Ravenna Kibbutz

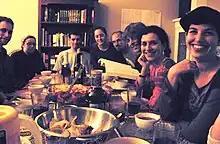
Community members enjoy dinner at the Ravenna Kibbutz

The Ravenna Kibbutz was a nondenominational Jewish intentional community from 2007–2012 located in the Ravenna neighborhood of Seattle. Its three rented houses and one apartment were home to 15 resident-organizers, who plan public programs such as Shabbat dinners and Jewish movie nights. The Kibbutz's ideology was not communistic; it was not a true commune but simply an example of cohousing. The Pacific Northwest contains many cohousing communities and a wide variety of Jewish organizations, but thus far the region has no other Jewish cohousing community.